Empire of Brazil

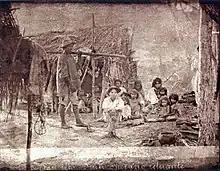
An old photograph depicting a group of poorly clad people in fronto of a small hut constructed of small tree branches

Article 2 of Brazil's 1824 Constitution defined the roles of both the emperor and the General Assembly of Brazil which in 1824 was composed of 50 senators and 102 general deputies, as the nation's representatives. The Constitution endowed the Assembly with both status and authority, and created legislative, moderating, executive and judicial branches as "delegations of the nation" with the separation of those powers envisaged as providing balances in support of the Constitution and the rights it enshrined.